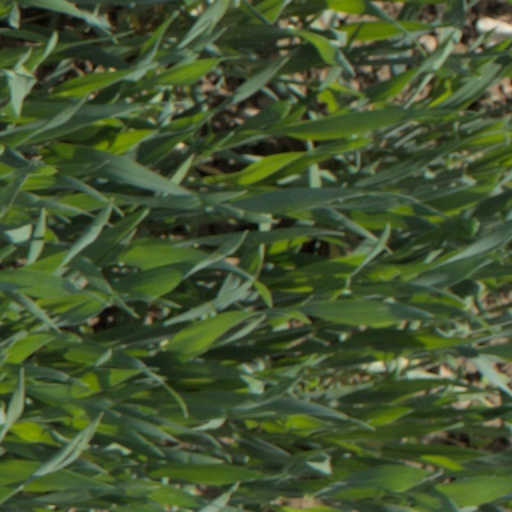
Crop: wheat